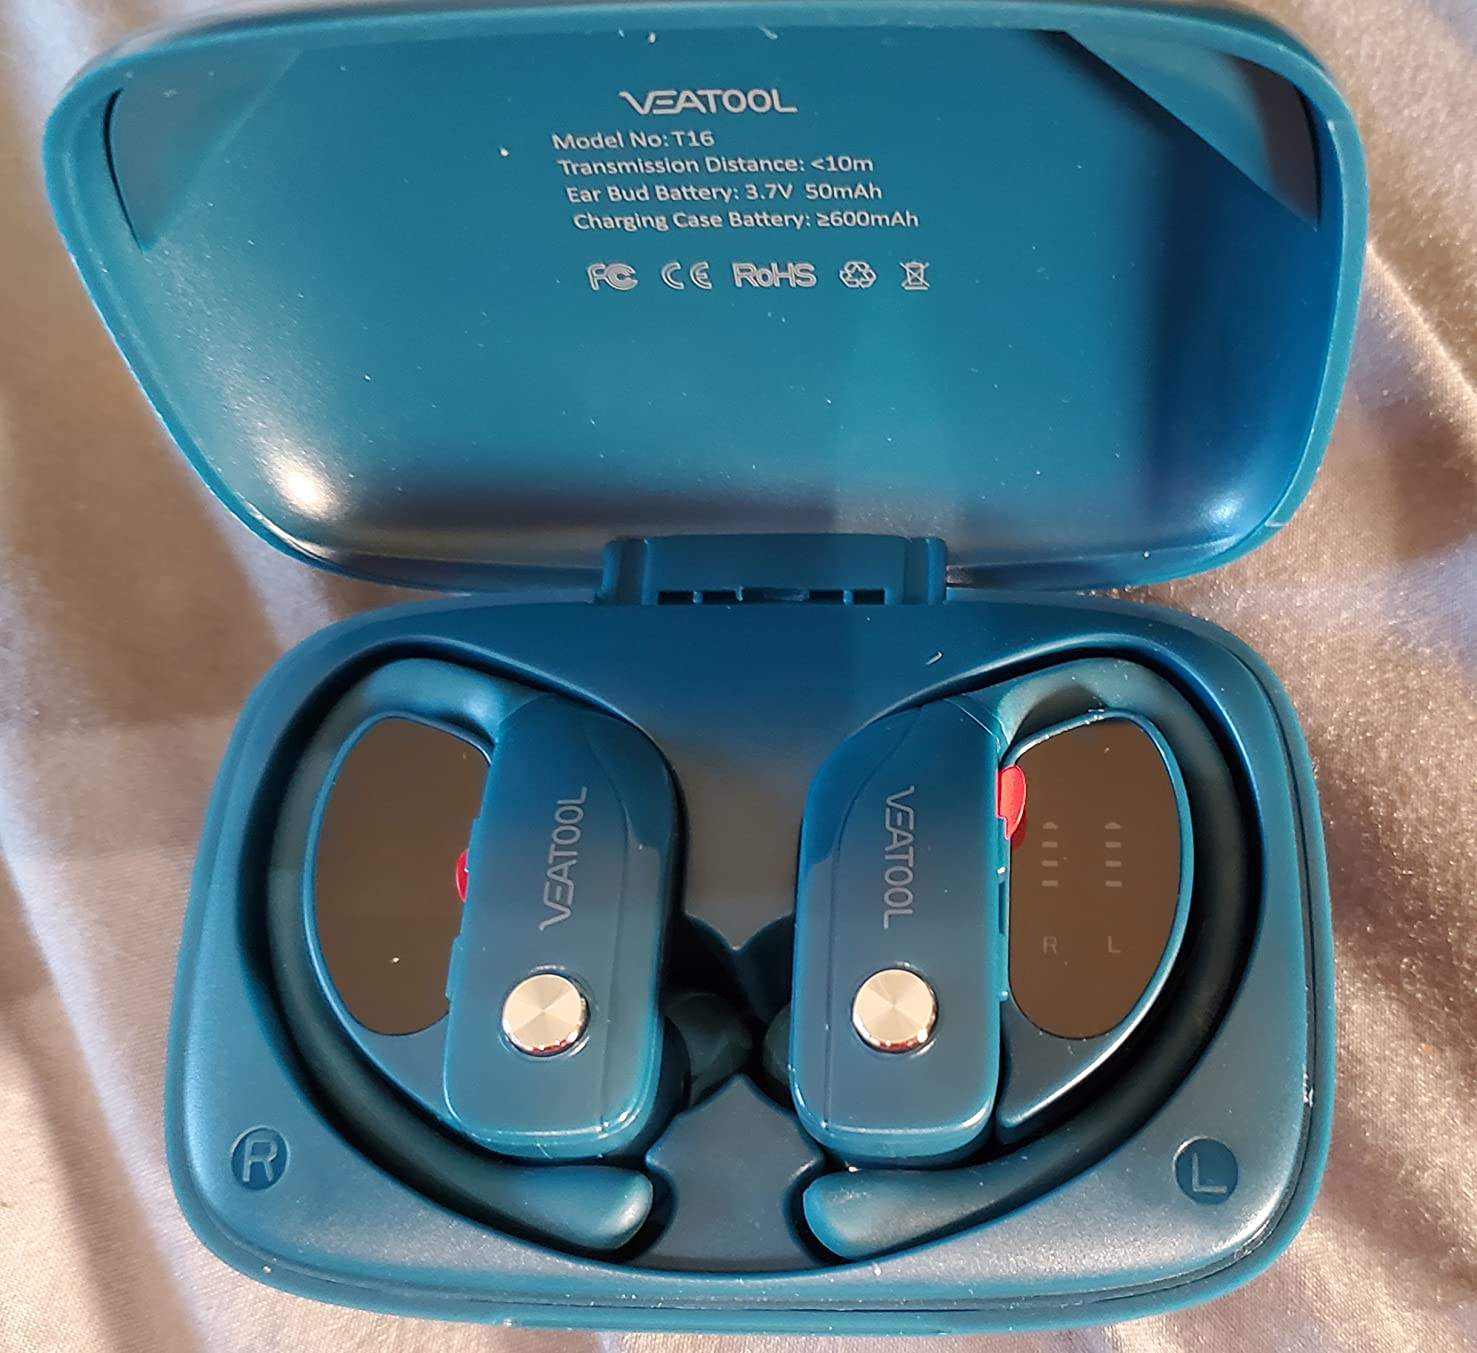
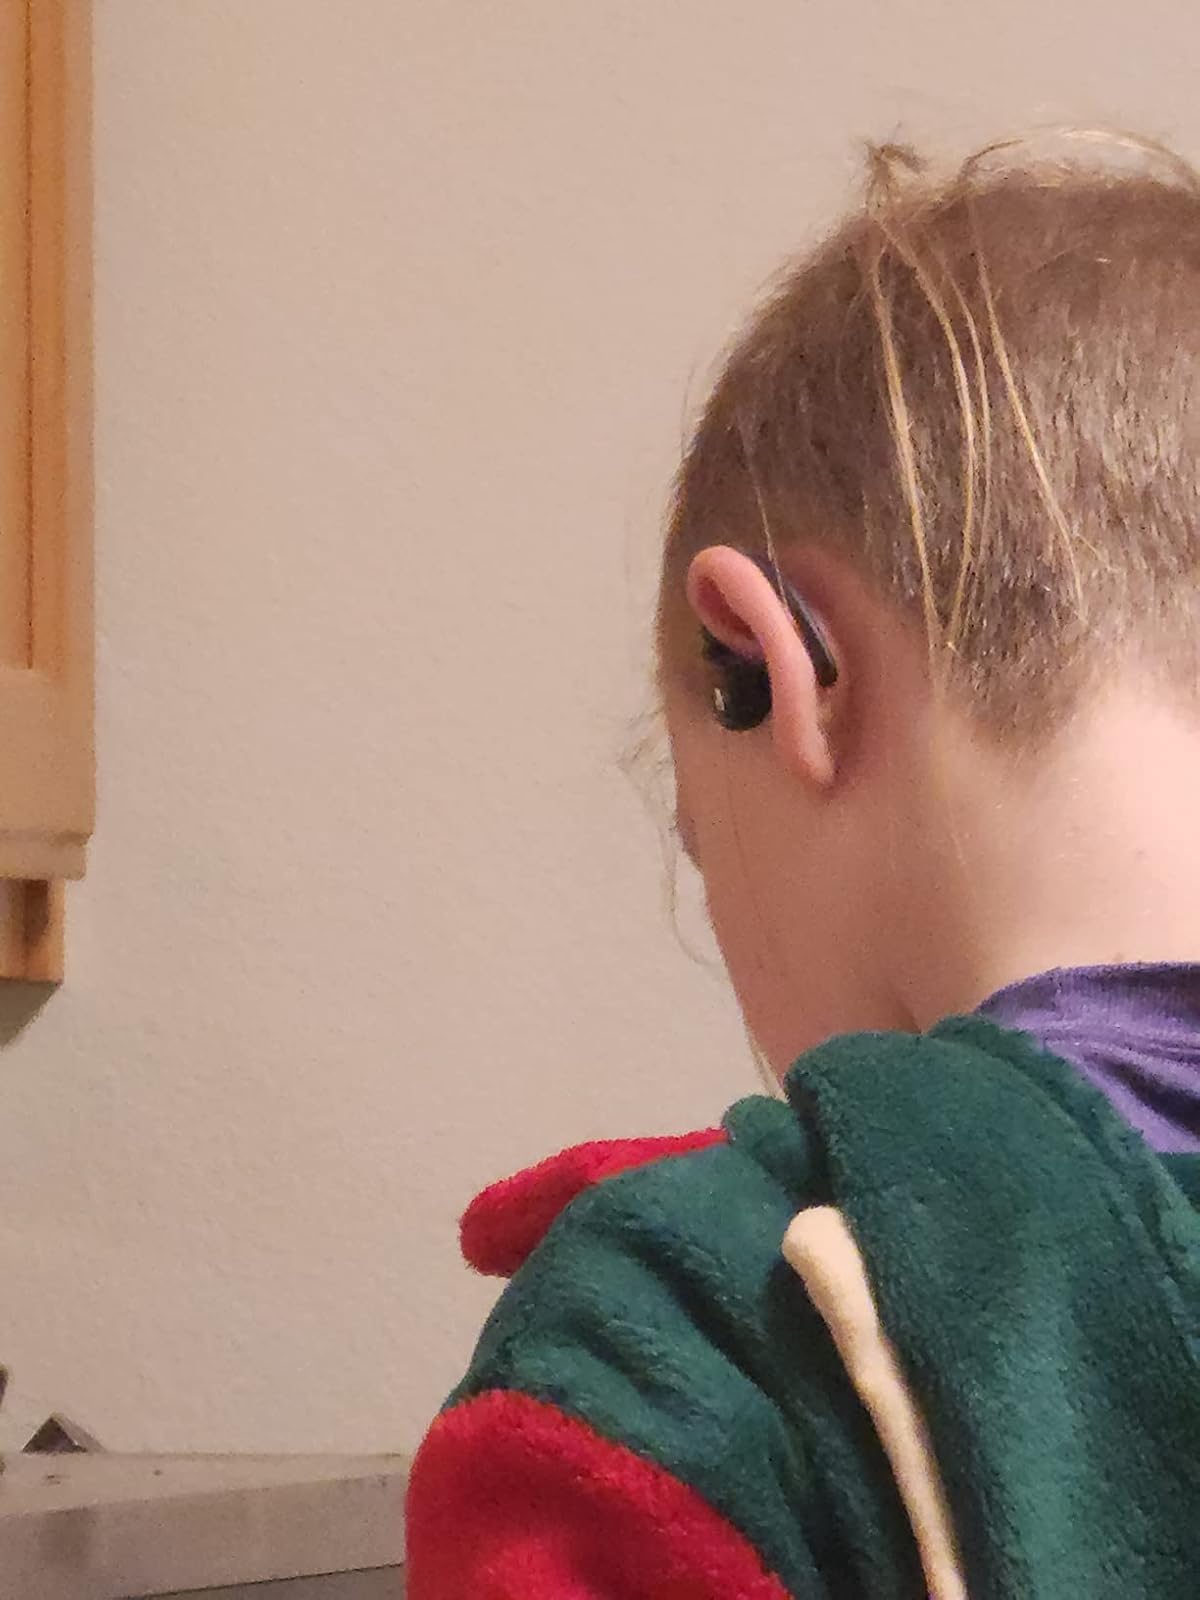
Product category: earbuds
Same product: no